Nisei Week

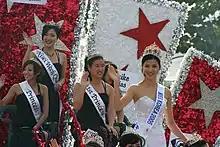
Nisei Week Queen, Princesses, and Miss Korea in 2005

The 2nd annual Nisei Week introduced the Nisei Week pageant and Nisei Week Coronation Ball in 1935. The pageant was created to help reinvigorate local business and promote goodwill in the greater Los Angeles community. In early years of the pageant, patrons of Little Tokyo businesses would receive a ballot to vote for the Queen. Today, the queen is crowned for her community service and presentation skills, with a formal coronation held for judging and celebration. New Queens and Princesses are inducted annually and featured prominently on float during the Nisei Week Parade. The Queen and Court are crowned at a formal dinner of 700 guests on the primary weekend of Nisei Week's festival. During the one-year reign, the Nisei Week court members have the opportunity to gain wide exposure to global dignitaries and local industry leaders and the chance to travel to cities including Nagoya, Japan; San Francisco; and Honolulu, Hawaii to experience the various sister festivals and make life-long connections.